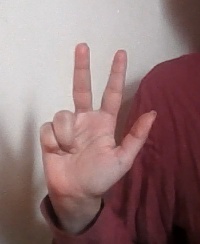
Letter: al